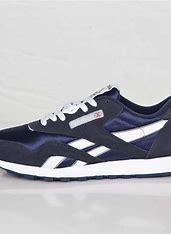
Brand: Reebok
Model: Classic